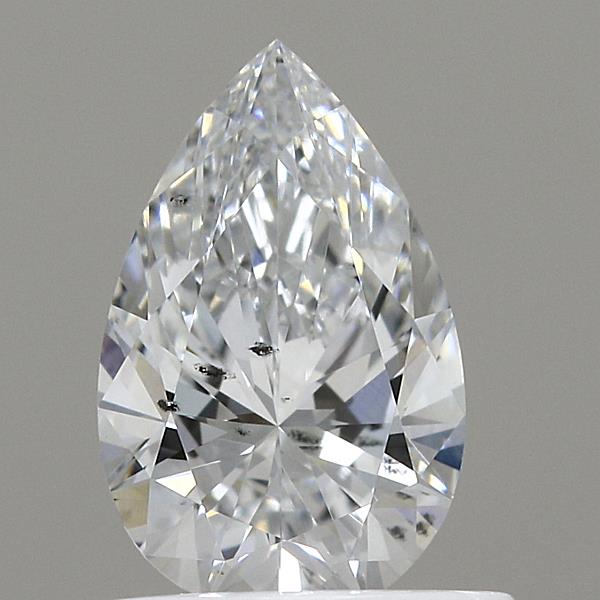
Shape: pear
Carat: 0.72
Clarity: SI1
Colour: E
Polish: EX
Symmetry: EX
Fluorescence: NONE
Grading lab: IGI
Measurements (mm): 7.88 x 5.01 x 3.19